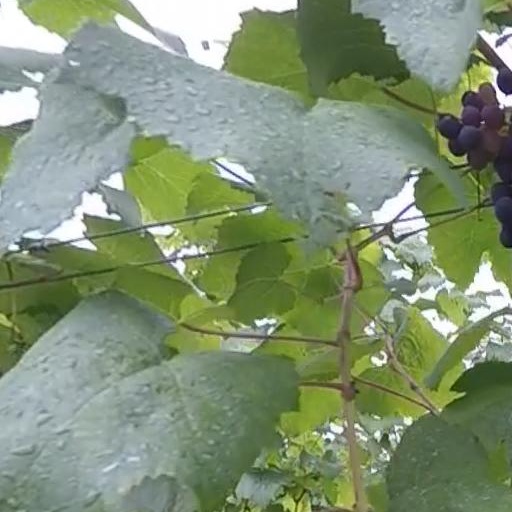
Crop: grape